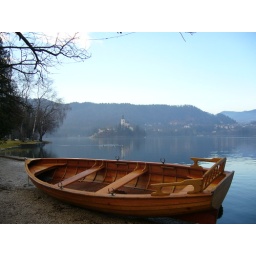
Row boat by lake Bled